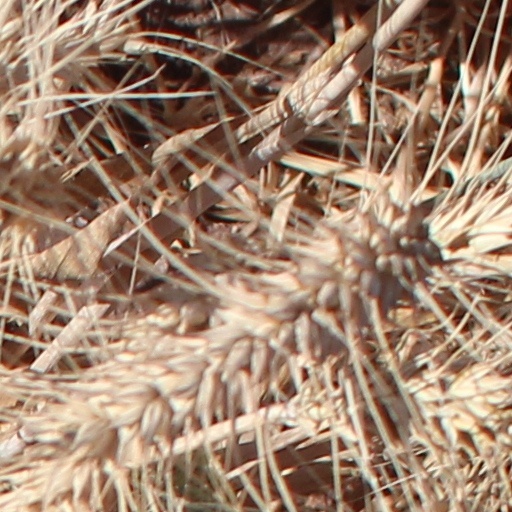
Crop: wheat